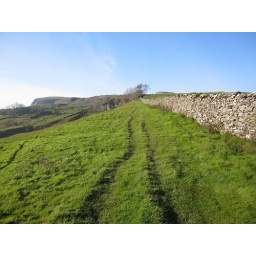
As soon as we set off up the hill we begin to see strange rock formations in the distance.